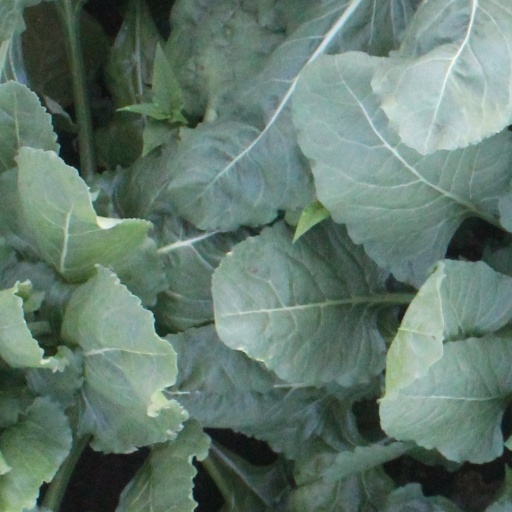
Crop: sugar beet